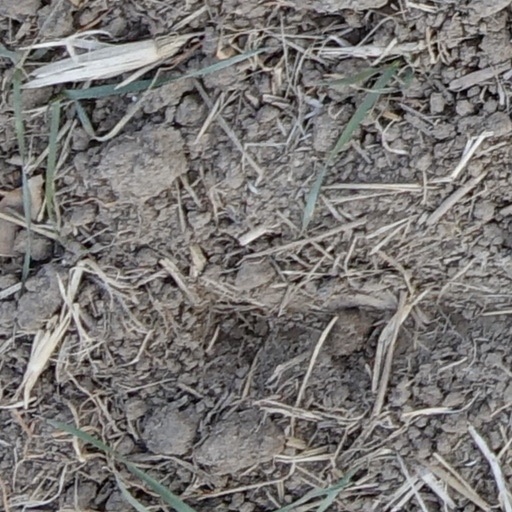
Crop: wheat